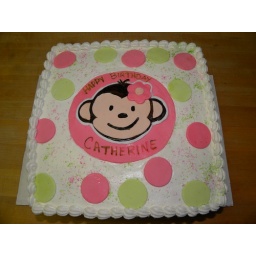
Chocolate cake with chocolate fudge filling covered in vanilla buttercream.  Fondant monkey and accents.